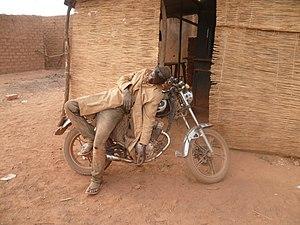
Burkina Faso - Guibaré - Un orpailleur, très fatigué, dort sur son 2 roues devant un maquis. il porte sur lui les couleurs de la terre Burkinabé. This is an image with the theme ""Africa on the Move or Transport"" from: Burkina Faso"
Le Burkina Faso est la quatrième économie de la zone UEMOA. Le taux de croissance du PIB réel est estimé à 6,7 % pour 2017 contre 5,9 % en 2016. Il est dû à la bonne orientation de l’activité minière, à l’intensification des investissements dans la construction, au dynamisme du secteur marchand et aux développements enregistrés dans l’agriculture.